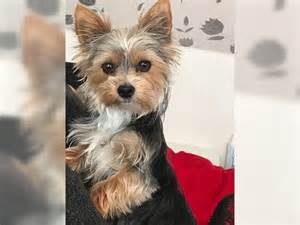
Label: dog